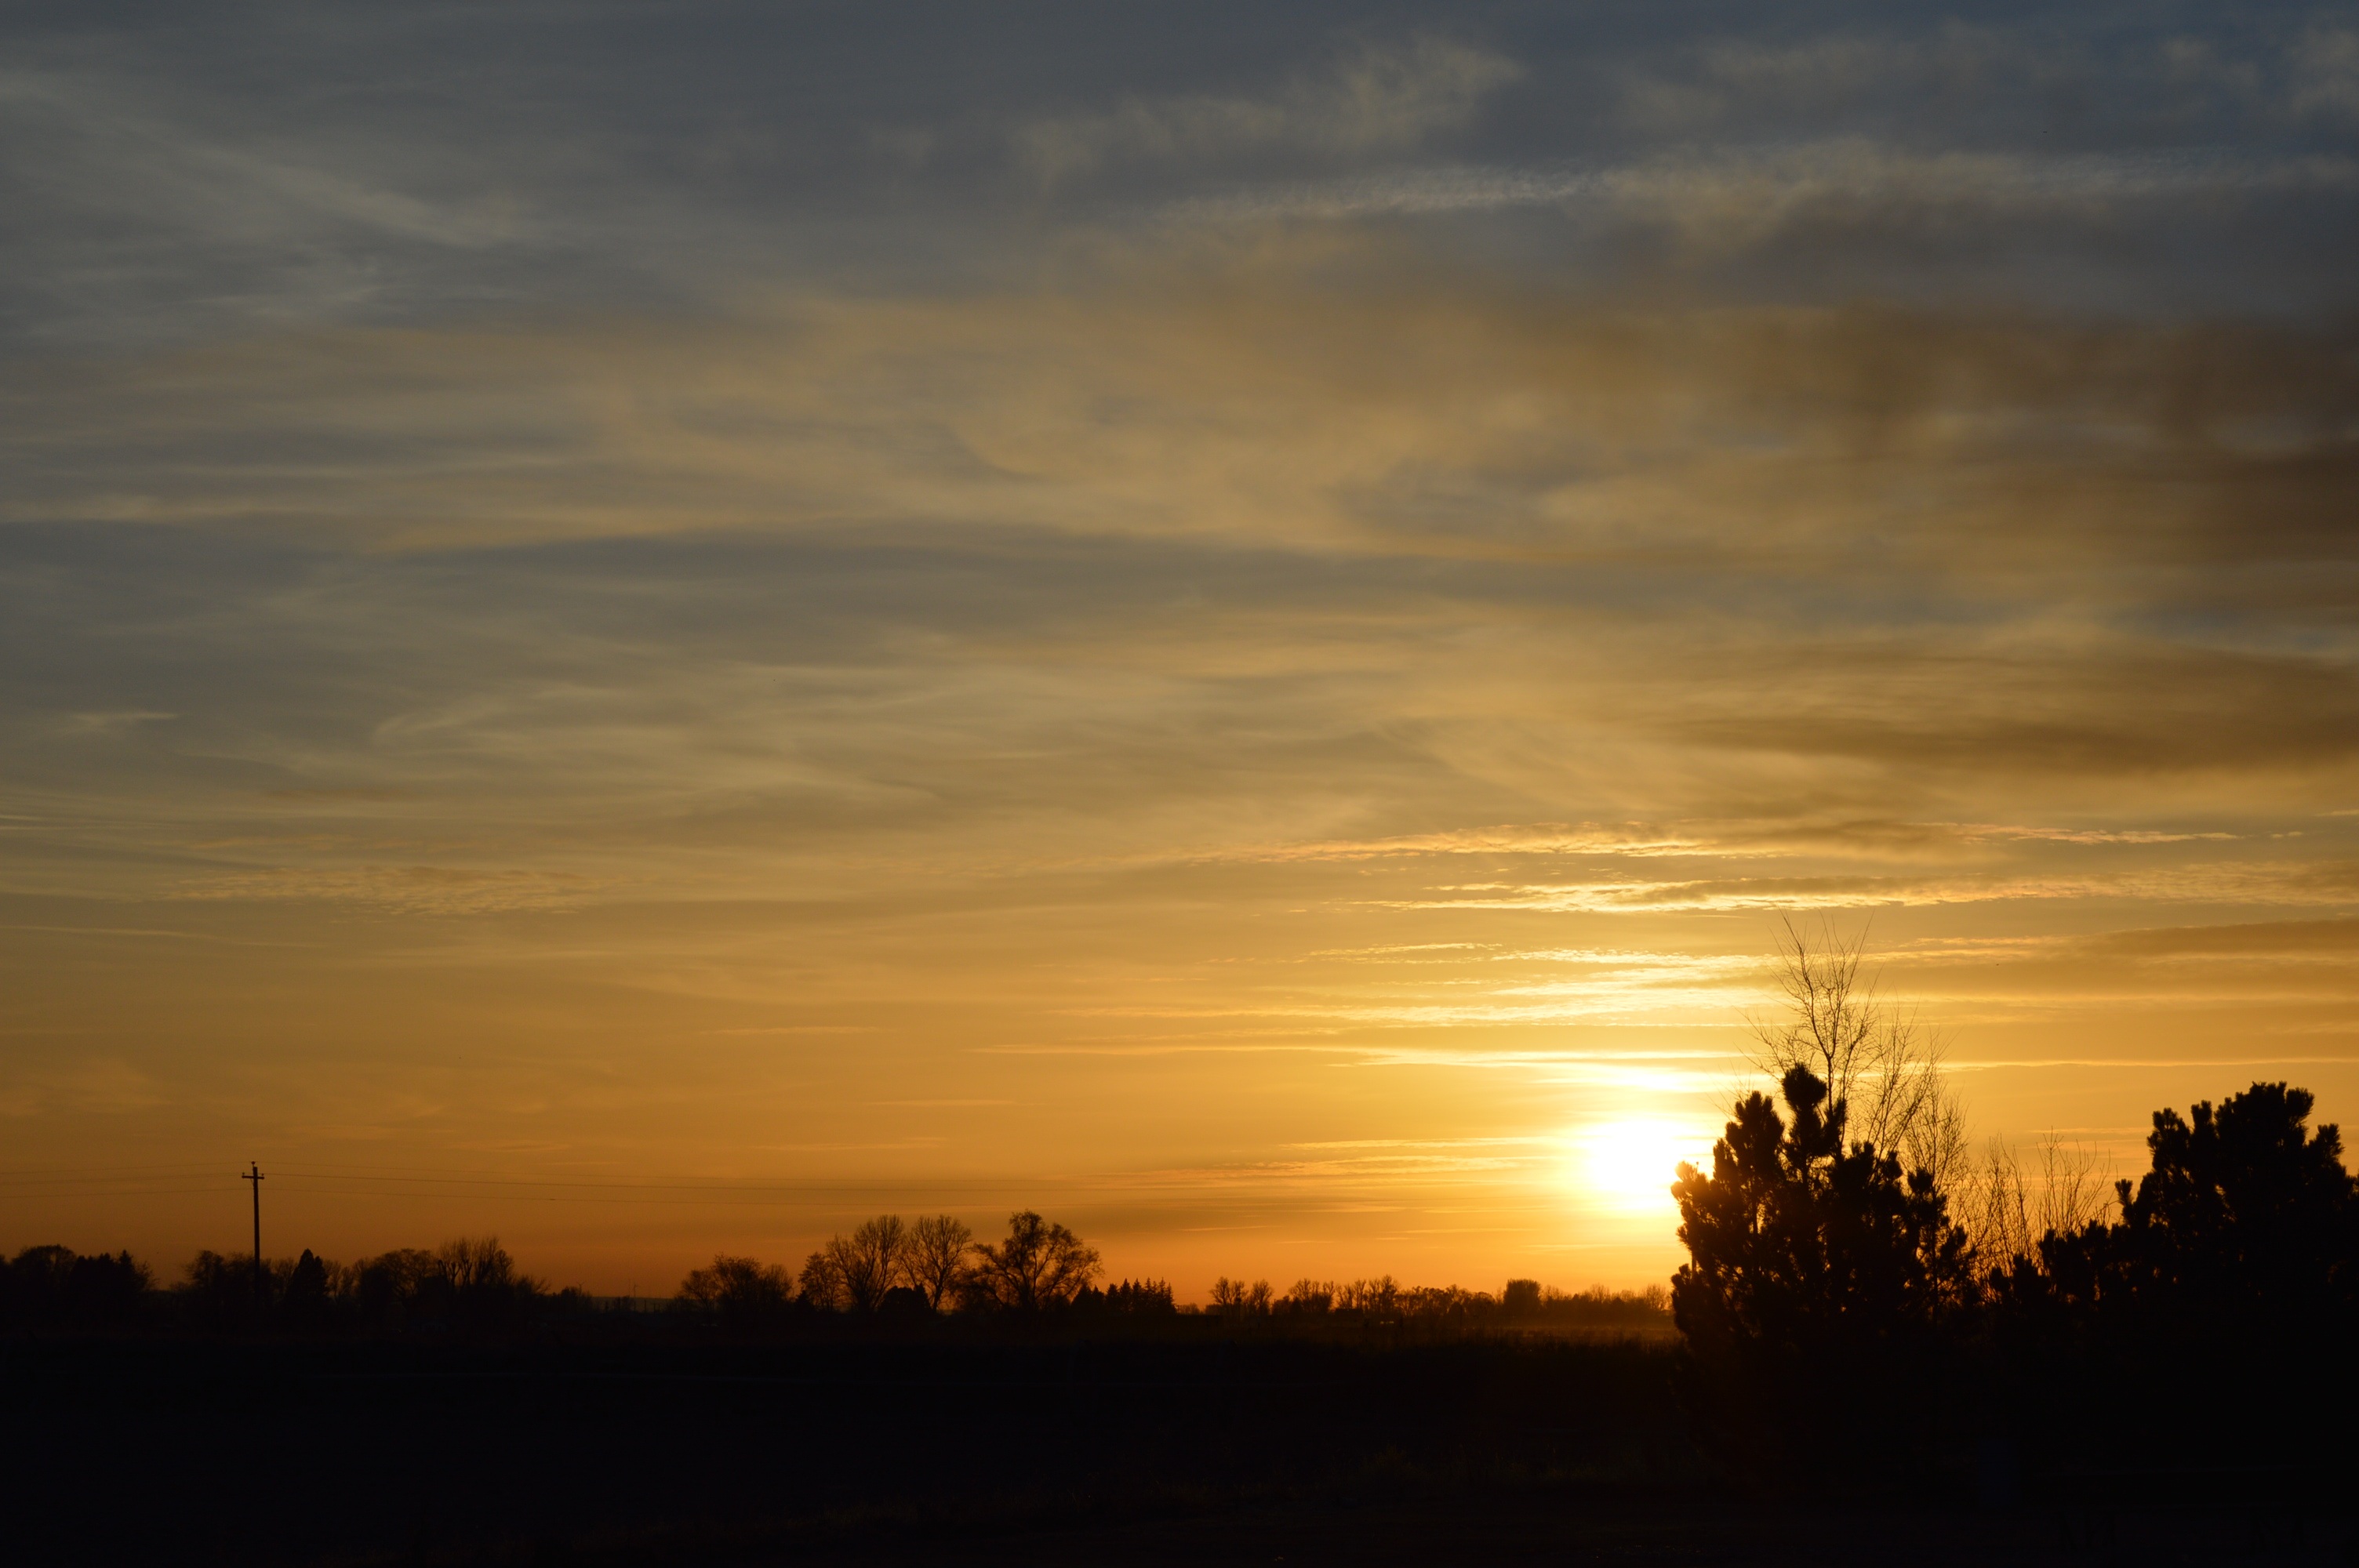
landscape, nature, outdoor, horizon, light, cloud, sky, sun, sunrise, sunset, field, sunlight, morning, dawn, atmosphere, travel, dusk, evening, orange, clouds, afterglow, atmospheric phenomenon, red sky at morning